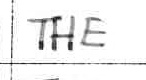
Label: the